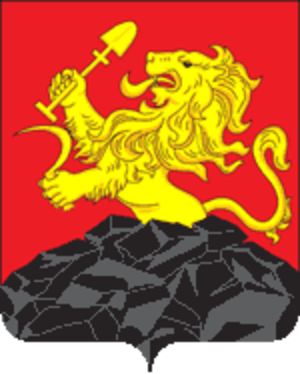
Borodino est une ville du kraï de Krasnoïarsk, en Russie. Sa population s'élevait à 16 764 habitants en 2013.